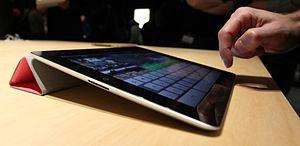
Les épreuves classantes nationales ont remplacé depuis 2004 le concours de l'internat.